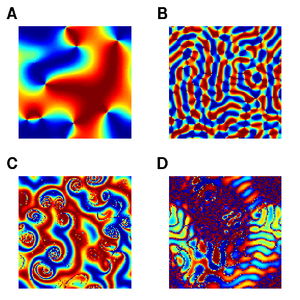
Le modèle de Kuramoto, proposé pour la première fois par Yoshiki Kuramoto, est un modèle mathématique utilisé pour décrire la synchronisation au sein des systèmes complexes. Plus précisément, il s'agit d'un modèle pour le comportement d'un grand nombre d'oscillateurs couplés. Sa formulation a été motivée par le comportement des oscillateurs dans les systèmes chimiques et biologiques, et il a trouvé de nombreuses applications dans les neurosciences ou les oscillations dynamiques de la propagation d'une flamme par exemple. Kuramoto été assez surpris lorsque le comportement de certains systèmes physiques, à savoir des réseaux de jonctions de Josephson, s’avéra suivre son modèle.